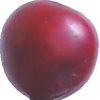
Label: cherry_wax_red